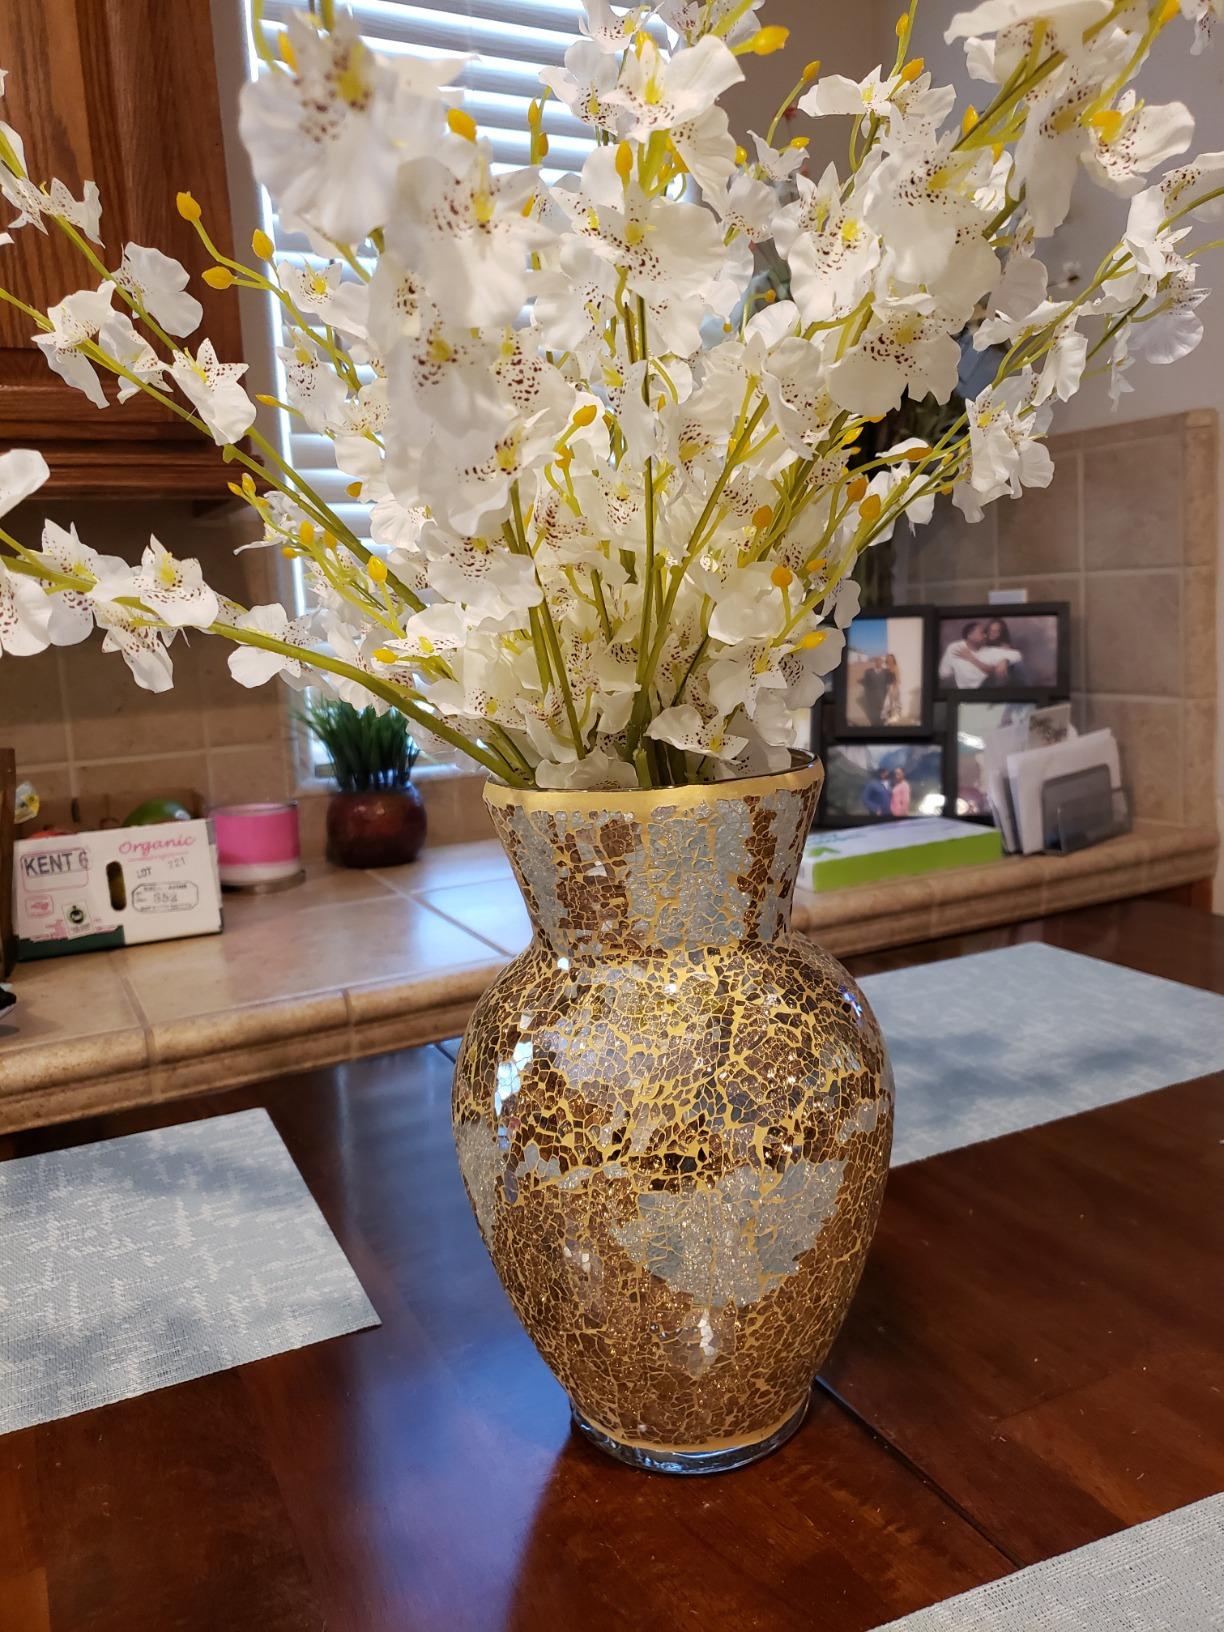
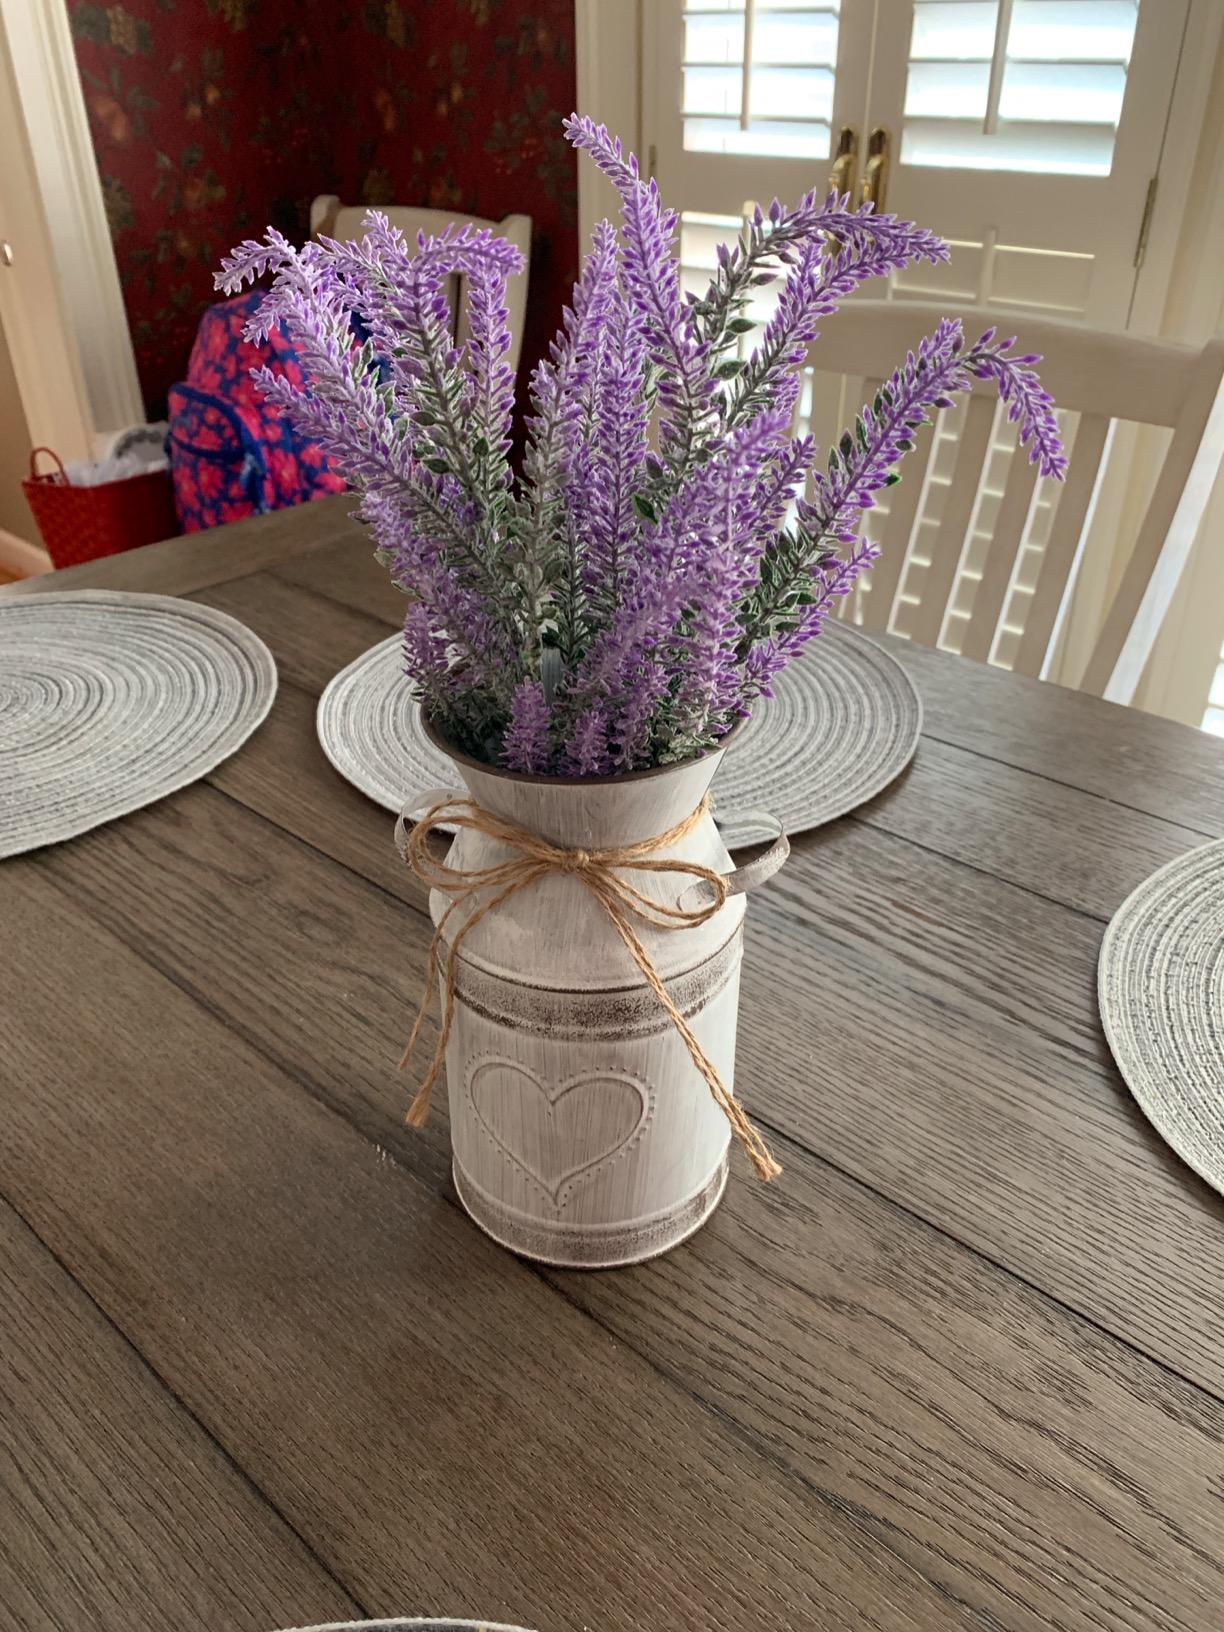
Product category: vase
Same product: no